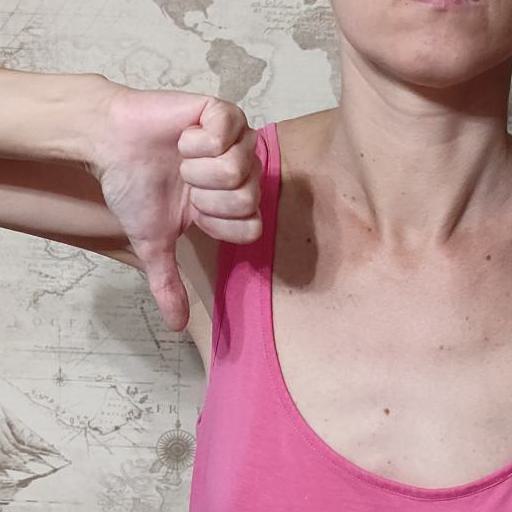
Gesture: dislike